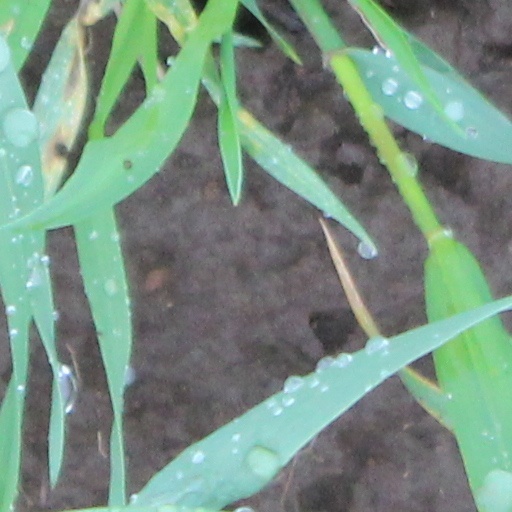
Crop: wheat